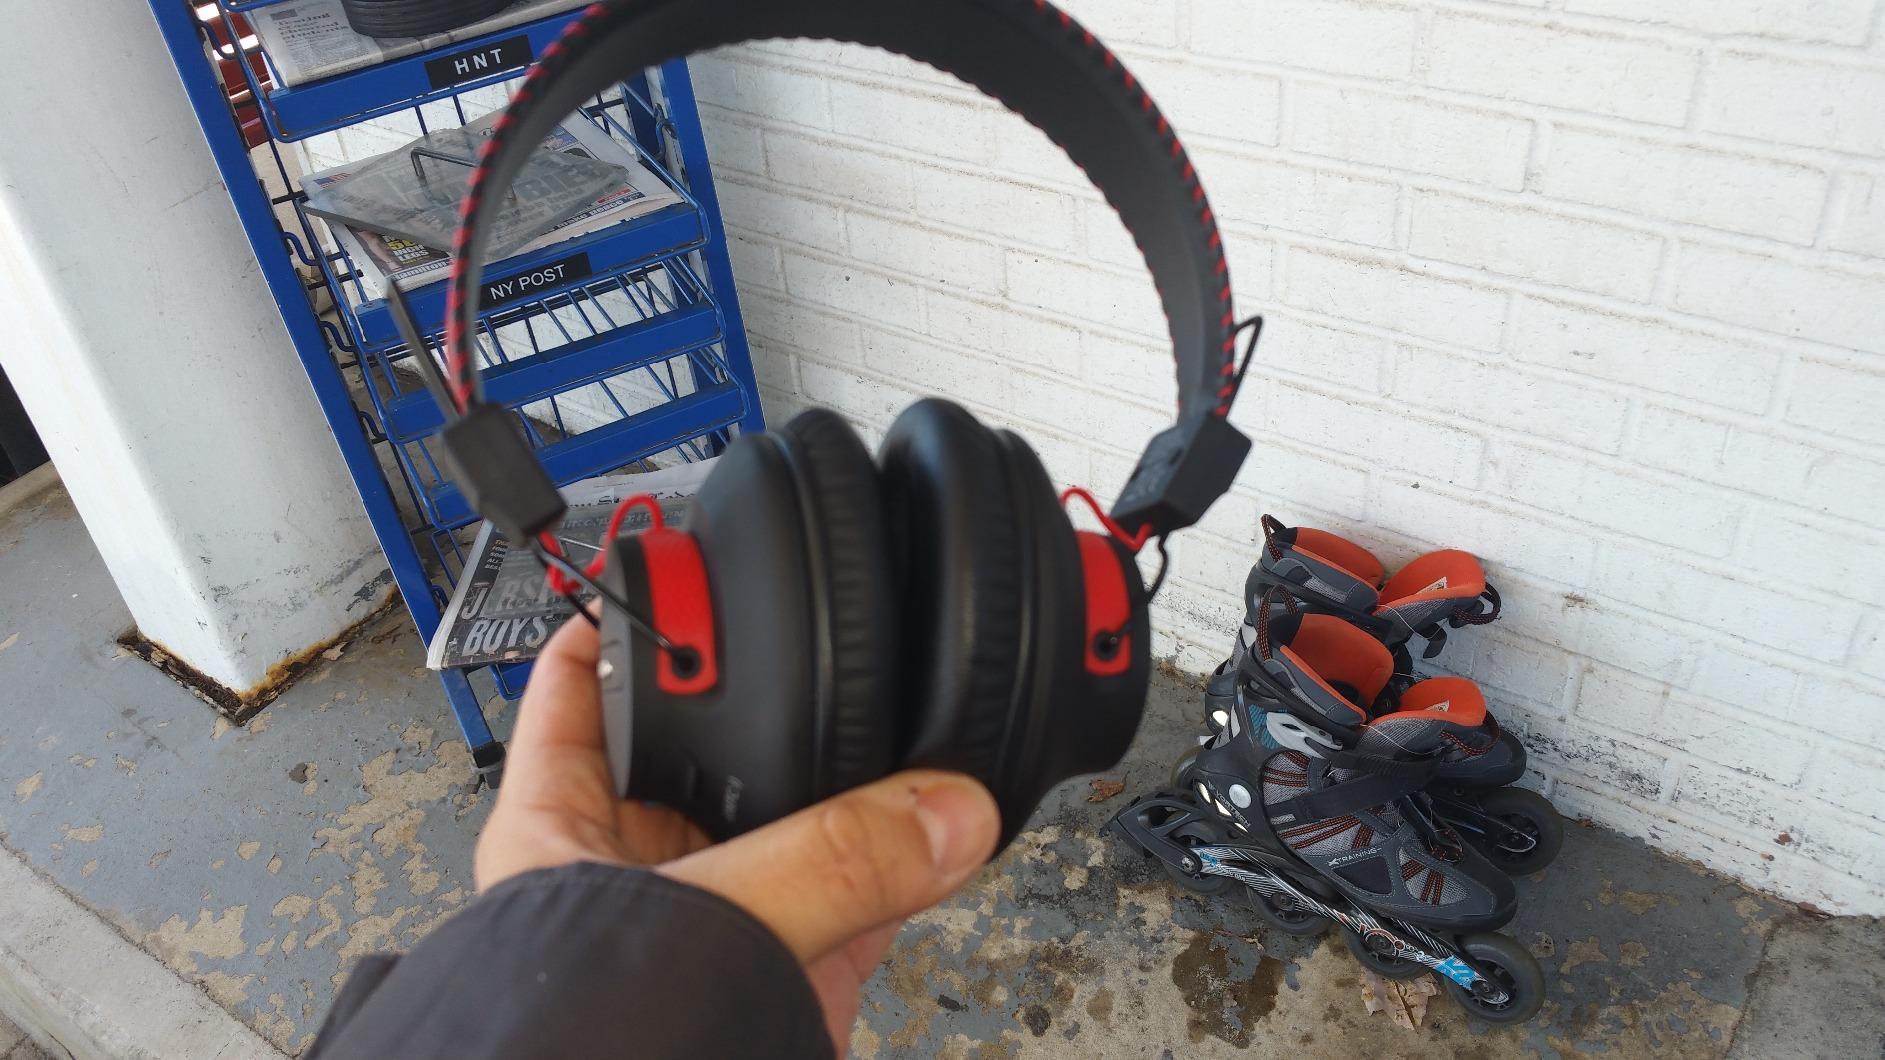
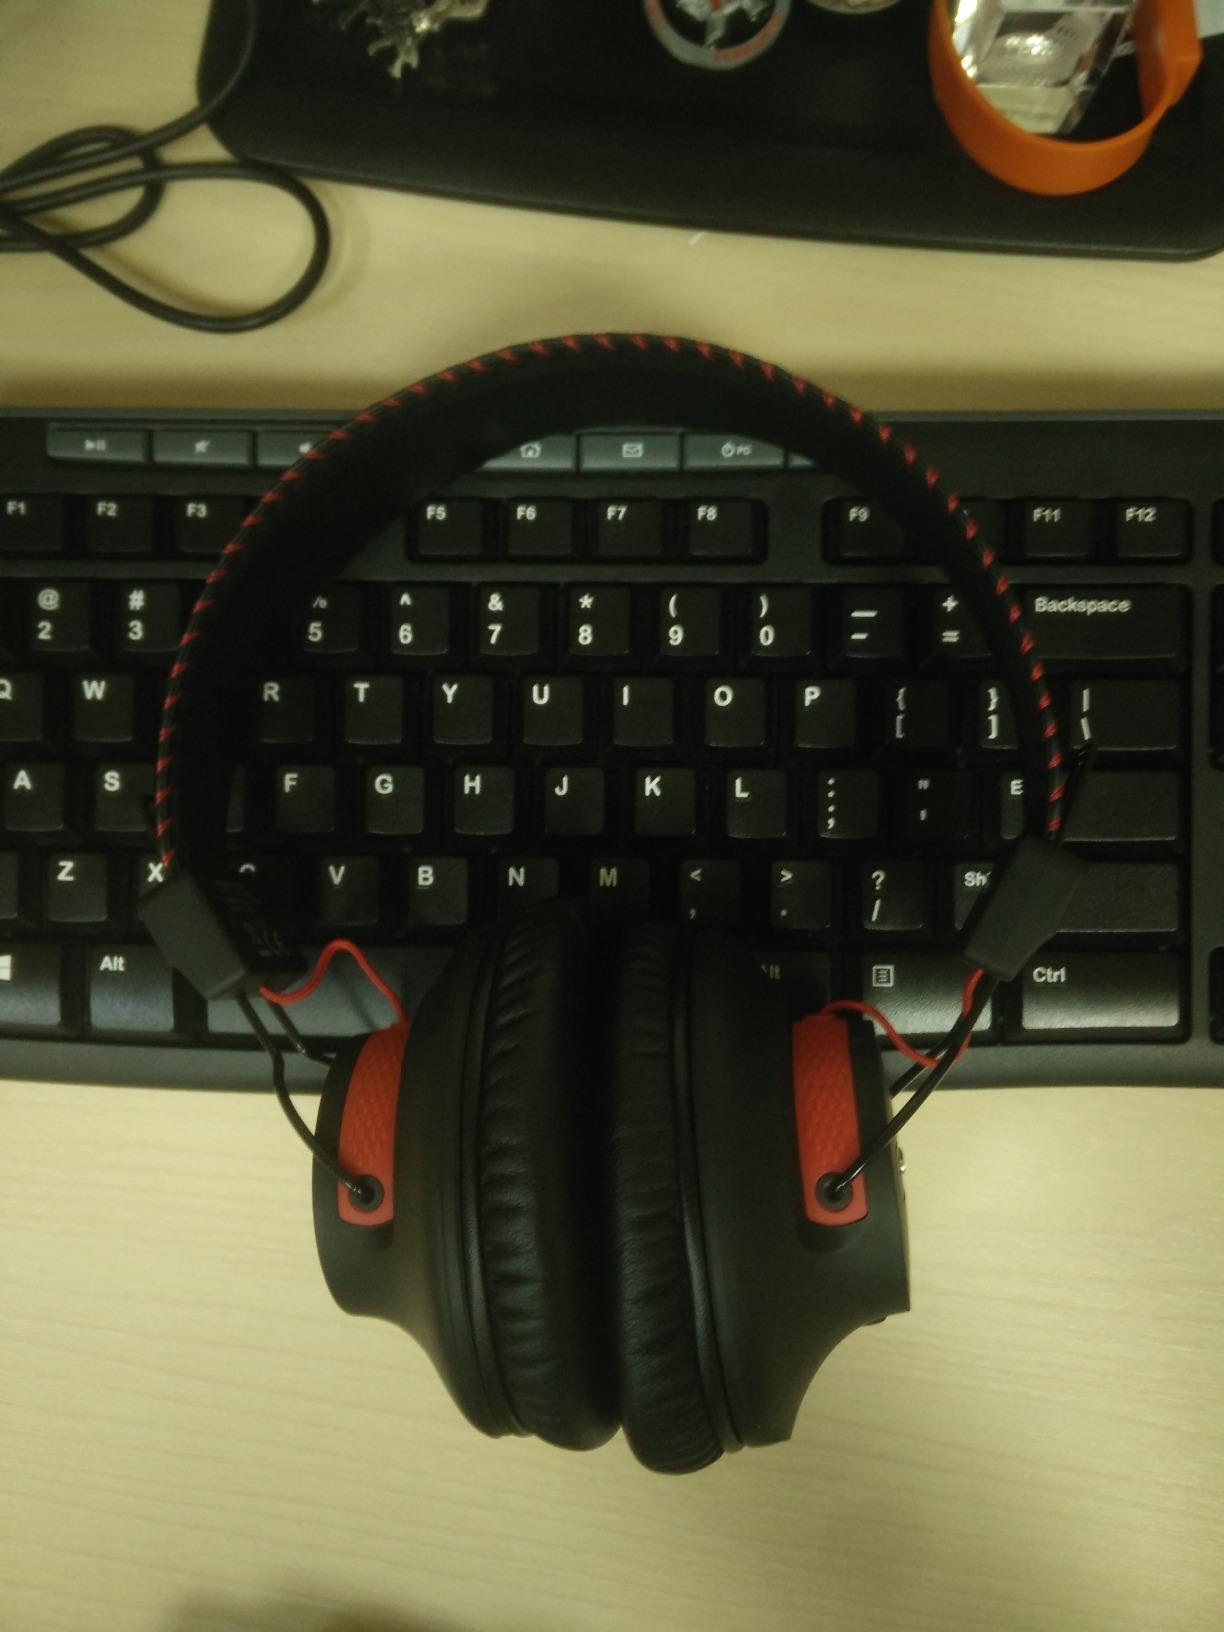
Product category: headphones
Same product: yes